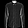
Label: Shirt